Miranda!

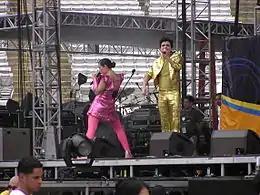
Miranda! performing in 2006

In January 2006, the band participated in the annual Cosquín Rock festival, together with artists such as Patricio Rey y sus Redonditos de Ricota, Las Pelotas, La mancha de Rolando, among others. In February they were recognized with all the awards at the Viña del Mar International Song Festival (Antorcha de Plata, Antorcha de Oro and Gaviota de Plata).